Tipler (community), Wisconsin

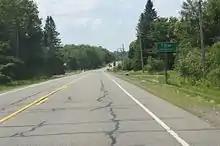
Sign for Tipler

Tipler is an unincorporated community in the town of Tipler, Florence County, Wisconsin, United States. Tipler is located along Wisconsin Highway 70 west of Florence. The community is located within Nicolet National Forest.